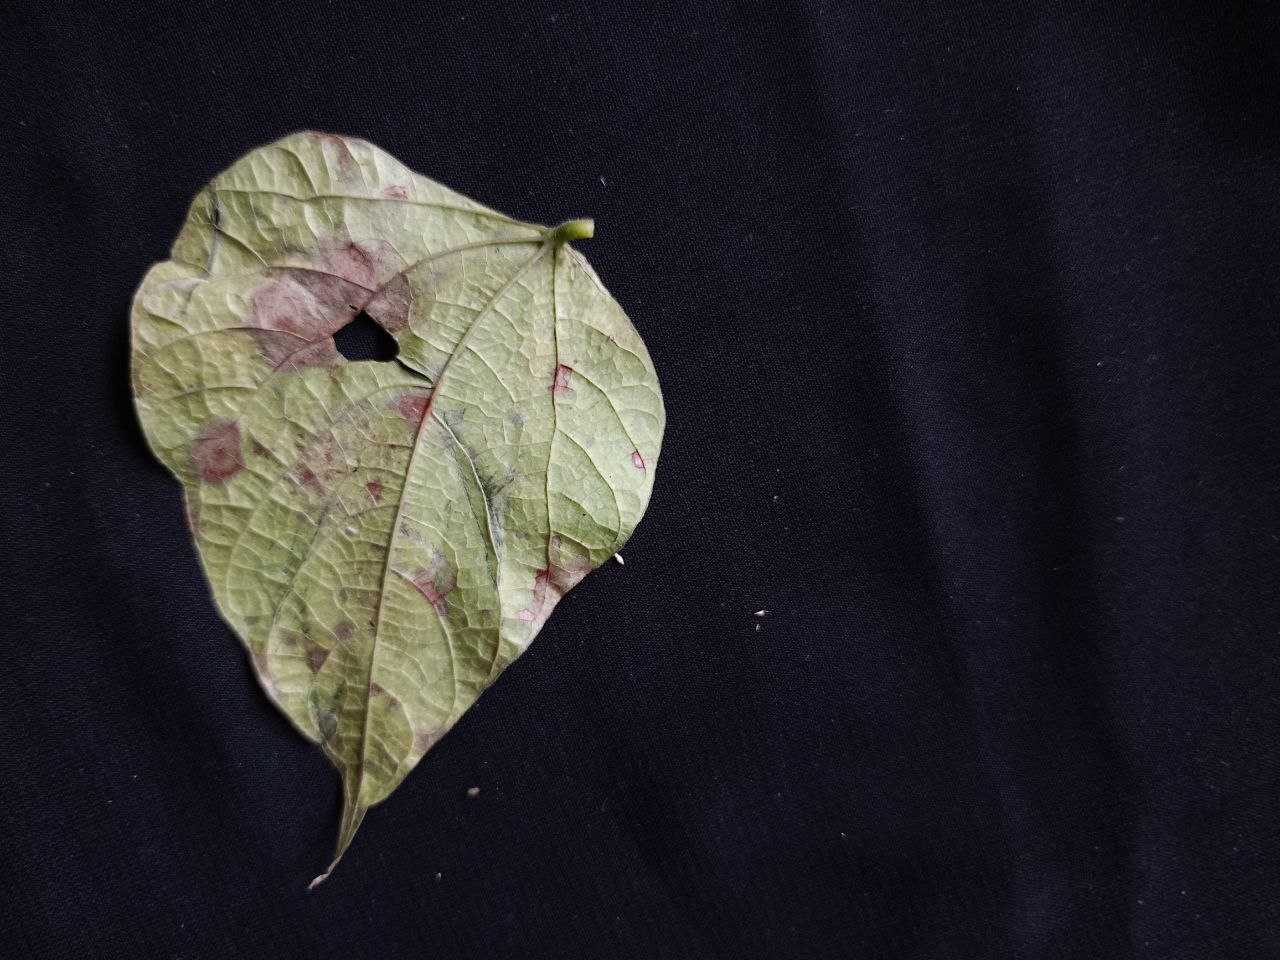
Crop: bean
Leaf condition: Blight